Leon Trotsky

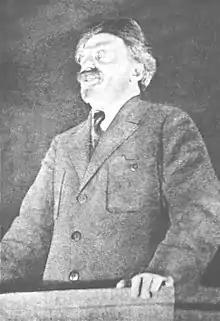
Trotsky addresses a meeting in the House of the Unions, Moscow, March 1926

Throughout most of 1924, there was little overt political disagreement within the Soviet leadership. Publicly, Trotsky remained a prominent Bolshevik leader, though his "mistakes" were often alluded to by "troika" partisans. Behind the scenes, he was cut off from decision-making. Politburo meetings were formalities; key decisions were made beforehand by the "troika" and its supporters. Trotsky's control over the military was undermined by reassigning his deputy, Ephraim Sklyansky, and appointing Mikhail Frunze, groomed to replace him.